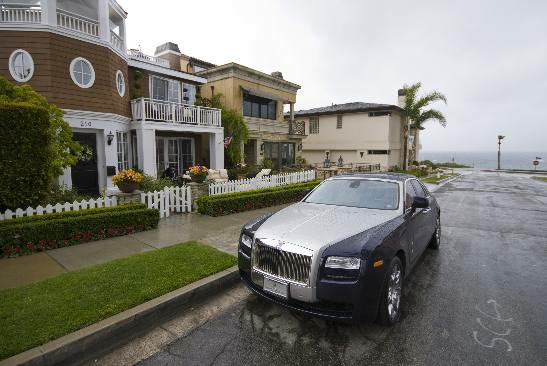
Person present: No